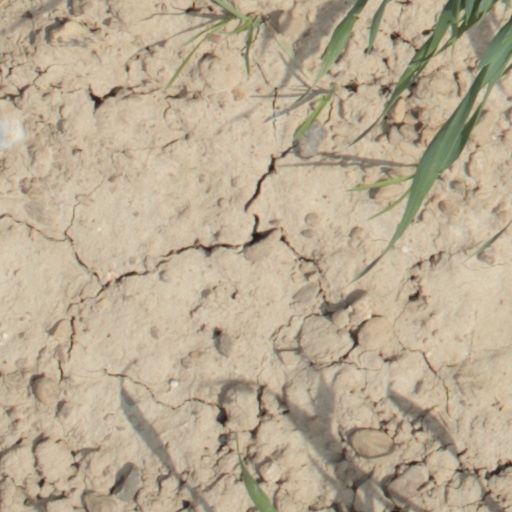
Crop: wheat